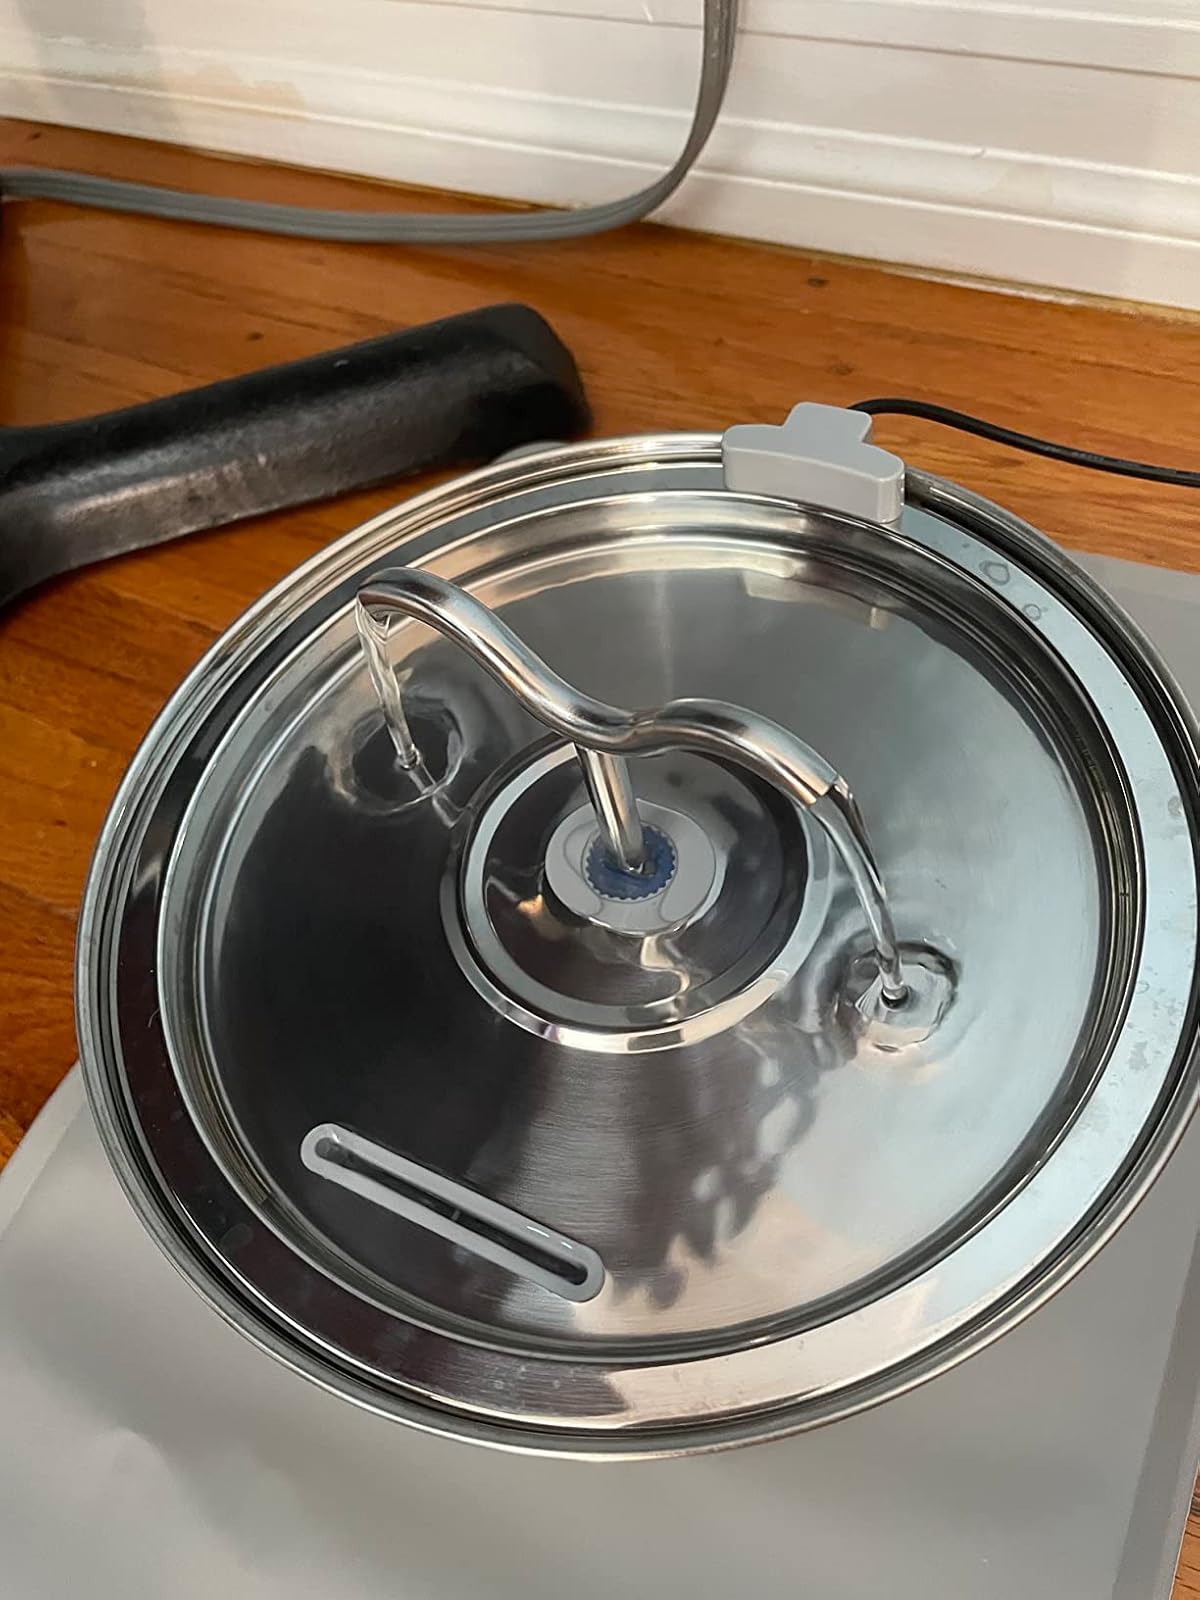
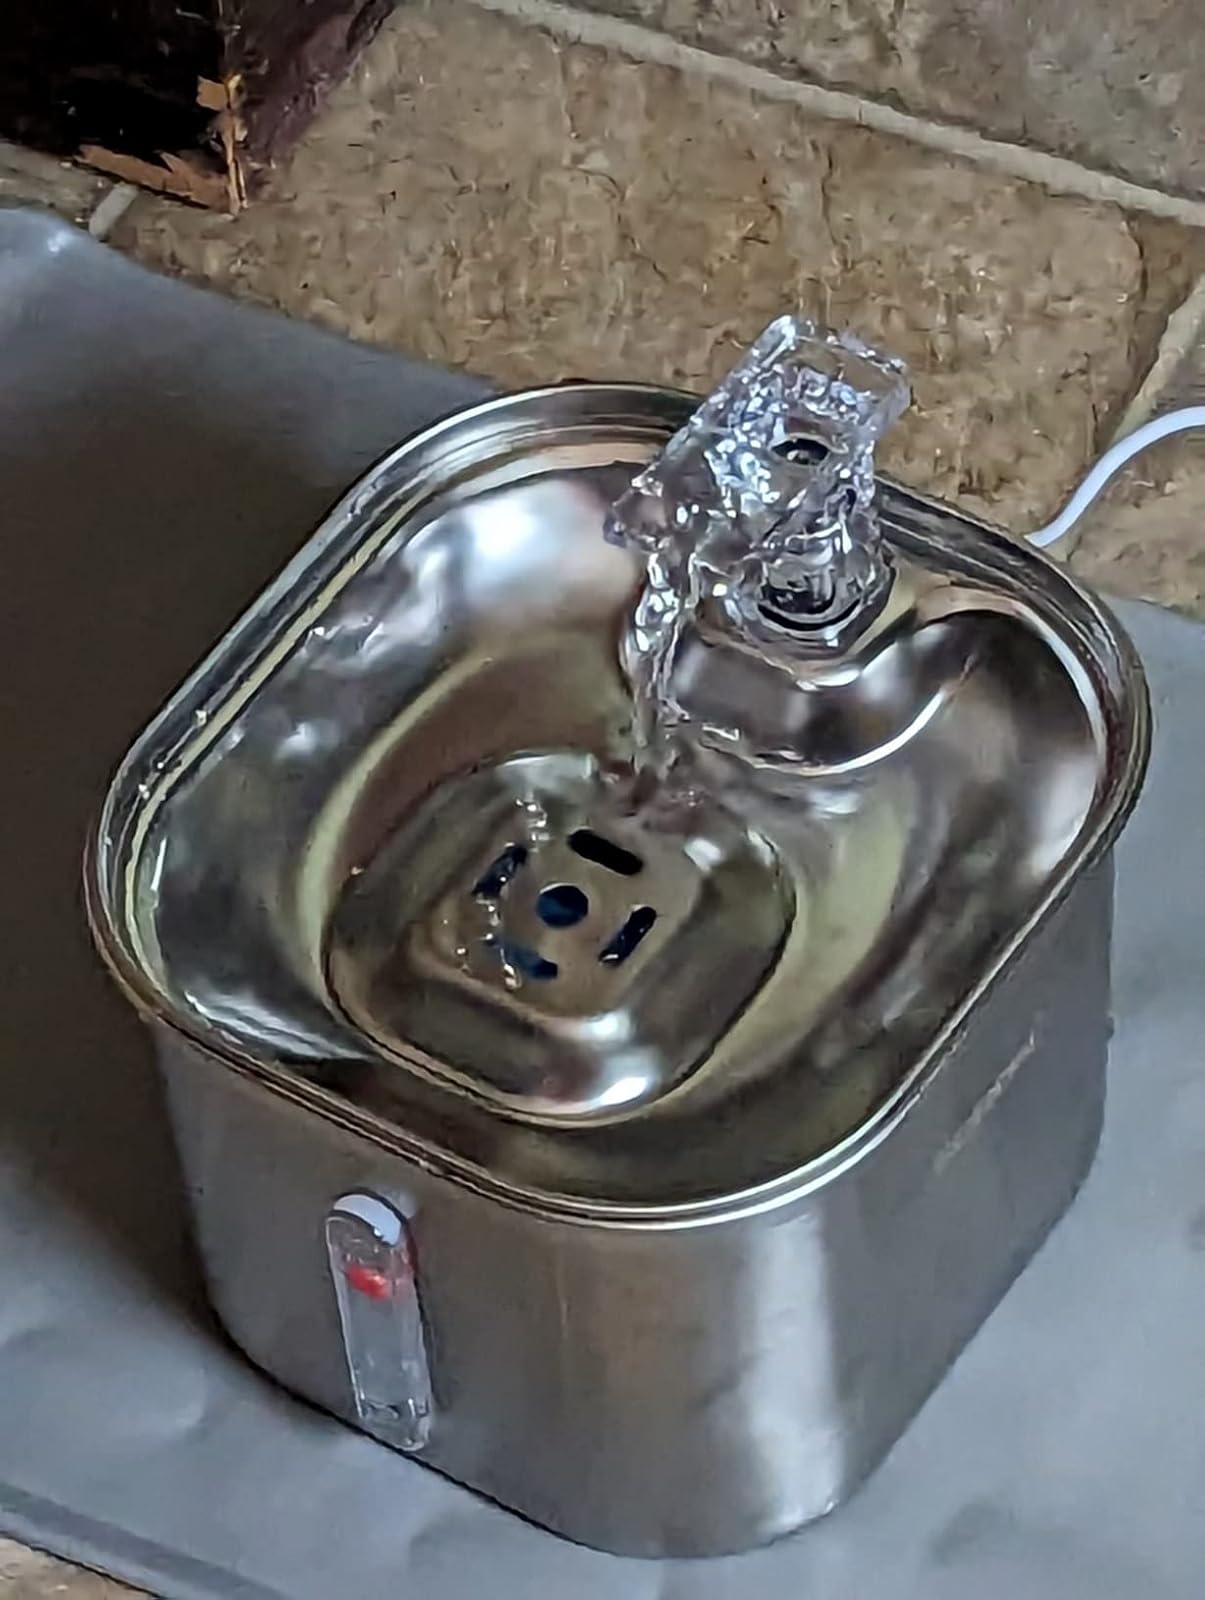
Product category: items_bowl
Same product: no